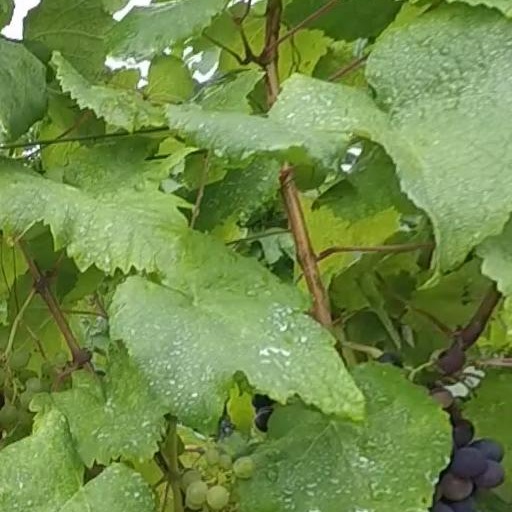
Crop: grape